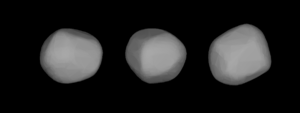
(423) Diotime, internationalement (423) Diotima, est l'un des plus gros astéroïdes de la ceinture principale d'astéroïdes. Il est classé comme astéroïde de type C et est probablement composé de matériau primitif carboné.